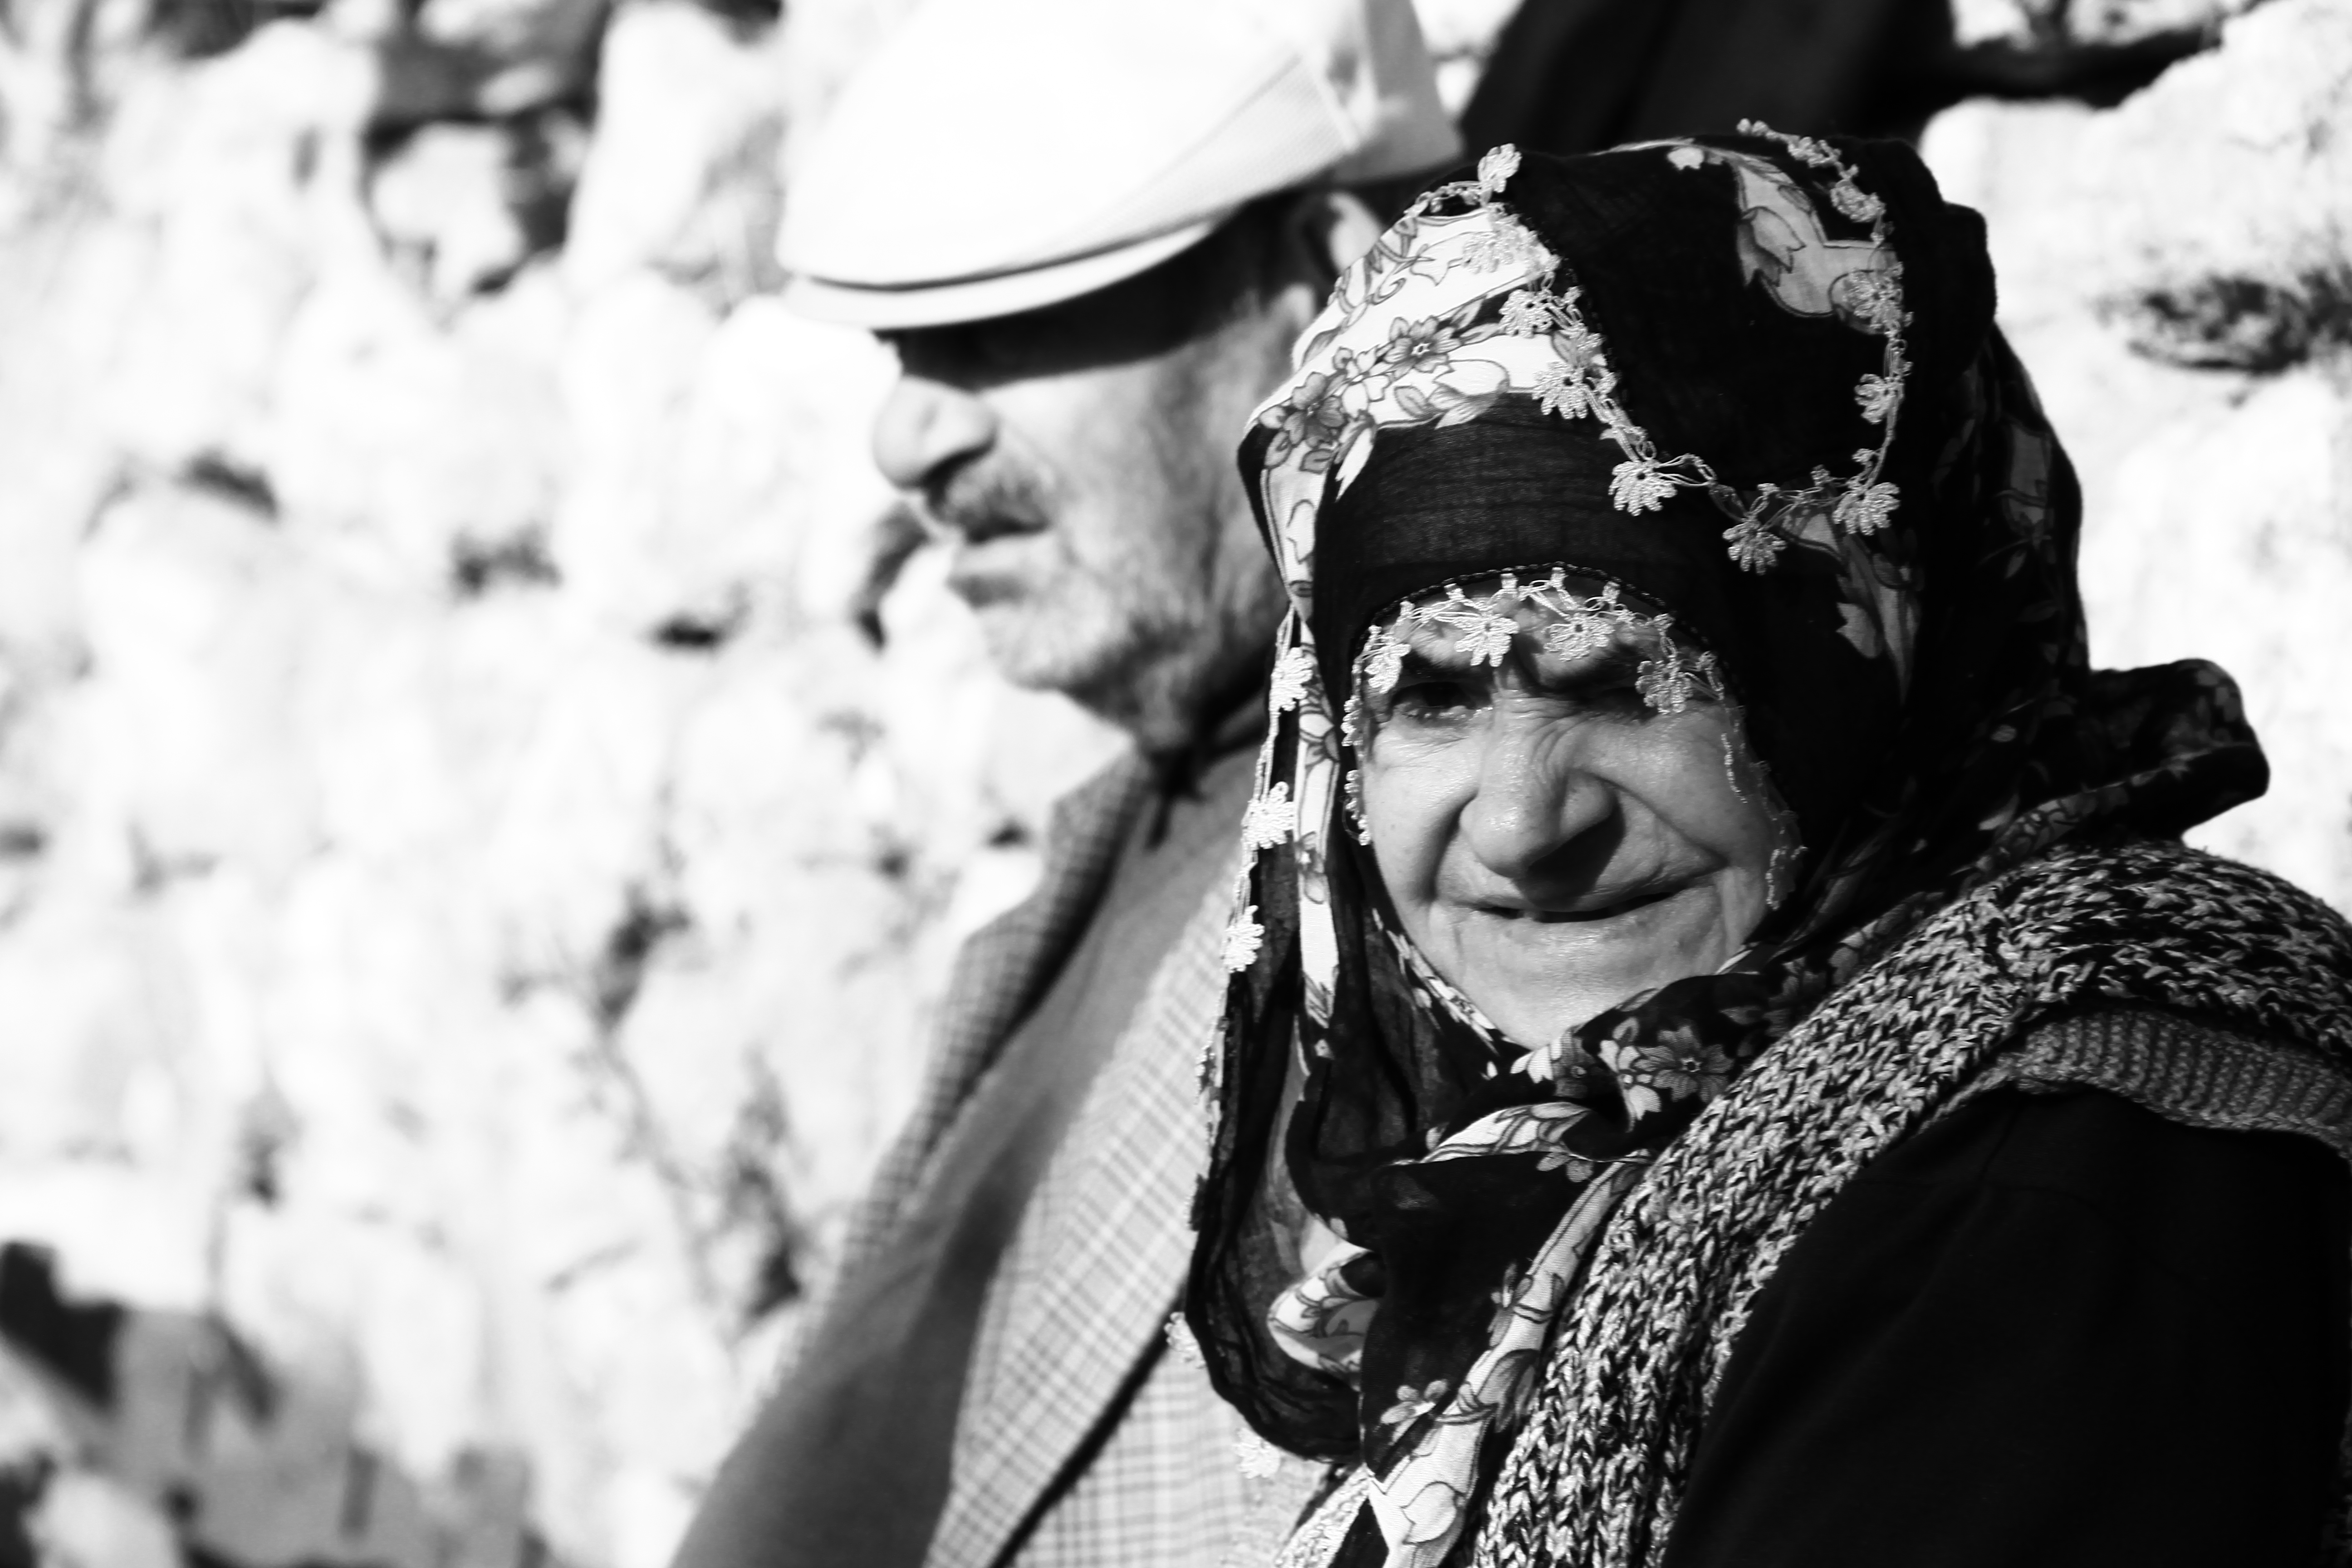
old, human, white, people, black and white, monochrome, monochrome photography, photography, smile, headgear, stock photography, style, tradition, child, glasses